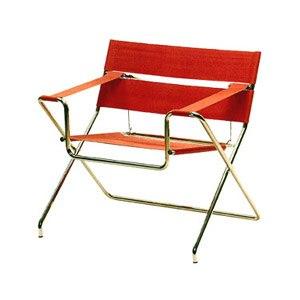
L'Art social est un concept apparu à la fin du XIXᵉ siècle en France dans la foulée des revendications sociales portées par des groupes d'intellectuels anarchistes et de politiciens solidaristes. Cette idée s'inscrit dans une démarche moderniste en occident valorisant les arts utiles à la société et s'opposant au concept de l'Art pour l'Art et de l'Art académique. Quelques artistes des avant-gardes s'associent au concept sur le plan théorique et éducatif. Les architectes et les artistes-artisans des métiers de l'art sont les principaux intervenants aux développements des différents mouvements artistiques et propositions esthétiques transformant le cadre de vie sociale de 1890 à 1960. La fin de la modernité et des avant-gardes artistiques et l'avènement d'un espace public hautement esthétisé au milieu du XXᵉ siècle ouvrent de nouvelles voies artistiques. L'une dite Art contemporain rompt avec la tradition des beaux-arts, applique les idées de Marcel Duchamp appuyé par les institutions académiques, les musées et galeries d'art, les collectionneurs et le marché de l'art.
Margaretha « Grete » Reichardt est une designer textile et graphiste allemande. Elle a dirigé son propre atelier de tissage indépendant à Erfurt.